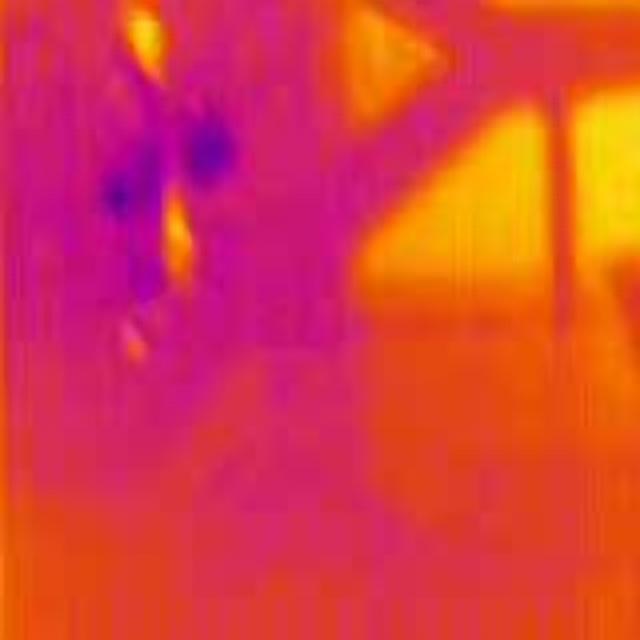
Detected objects:
label: person